Eta Carinae

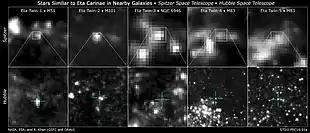
Stars similar to η Carinae in nearby galaxies

Infrared observations of η Carinae have become increasingly important. The vast majority of the electromagnetic radiation from the central stars is absorbed by surrounding dust, then emitted as mid- and far infrared appropriate to the temperature of the dust. This allows almost the entire energy output of the system to be observed at wavelengths that are not strongly affected by interstellar extinction, leading to estimates of the luminosity that are more accurate than for other extremely luminous stars. η Carinae is the brightest source in the night sky at mid-infrared wavelengths.